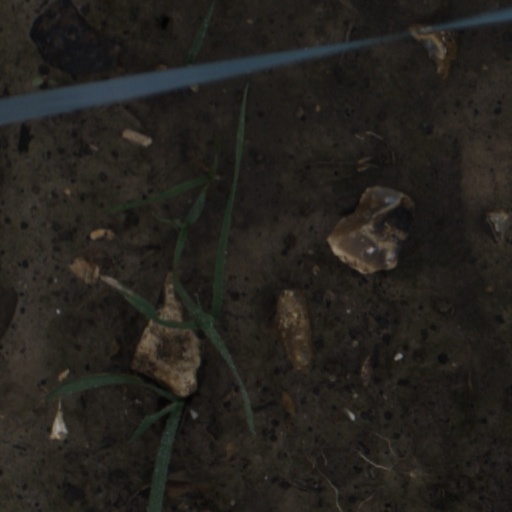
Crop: wheat